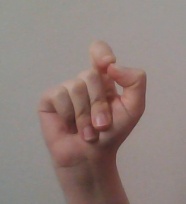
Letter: fa